Vorontsov Palace (Odesa)

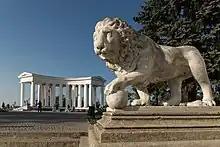
The colonnade and one of its Medici Lions.

The Vorontsov Palace is a 19th-century palace and colonnade in Odesa, Ukraine, at the end of the Prymorskyi Boulevard pedestrian walkway.